1st Arkansas 30 Day Volunteer Regiment

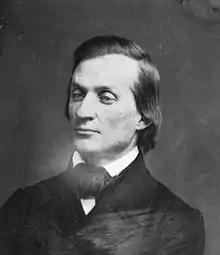
Solon F. Borland served in the Arkansas Regiment of Mounted Volunteers during the Mexican War; he served as the Adjutant General and a United States Senator before the Civil War

In May 1861, Pocahontas and the nearby strategically important Pitman's Ferry, in Randolph County, became an important Confederate military depot. Following the transfer of the State Troop regiments to Brig. Gen Hardee, virtually all the regiments stationed in northeast Arkansas were transferred in late September east of the Mississippi River to Bowling Green, Kentucky. Col. Solon Borland was left in command of a small force at Pitman's Ferry. Col. Borland's force was the only defense left in Northeast Arkansas. The forces included: Borland's own cavalry regiment of seven companies, Col. McCown's five companies of infantry, Maj. Desha's four companies of raw troops, Capt. Robert's artillery unit of 60 men but no guns and about 150 recruits brought by Maj. McCray – altogether about 1,286 men. But of these, owing to sickness and casualties Col Borland said he could count on no more than 600 for fighting service, and all were "raw, inexperienced, poorly disciplined and indifferently armed."